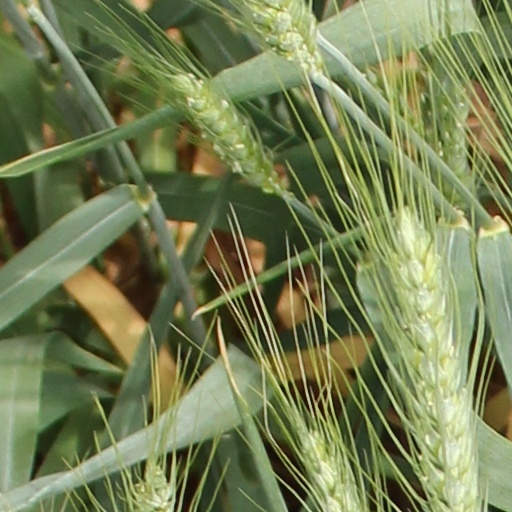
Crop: wheat